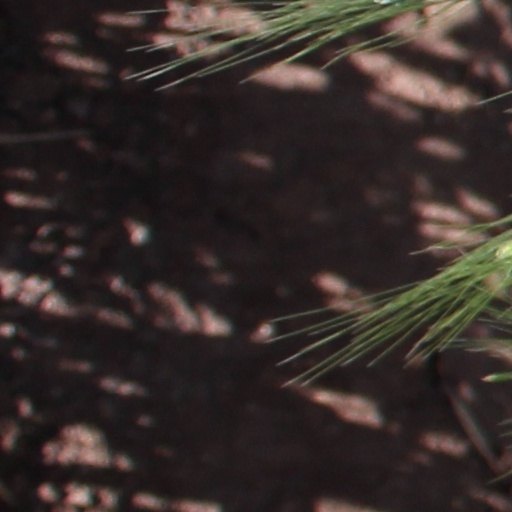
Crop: wheat